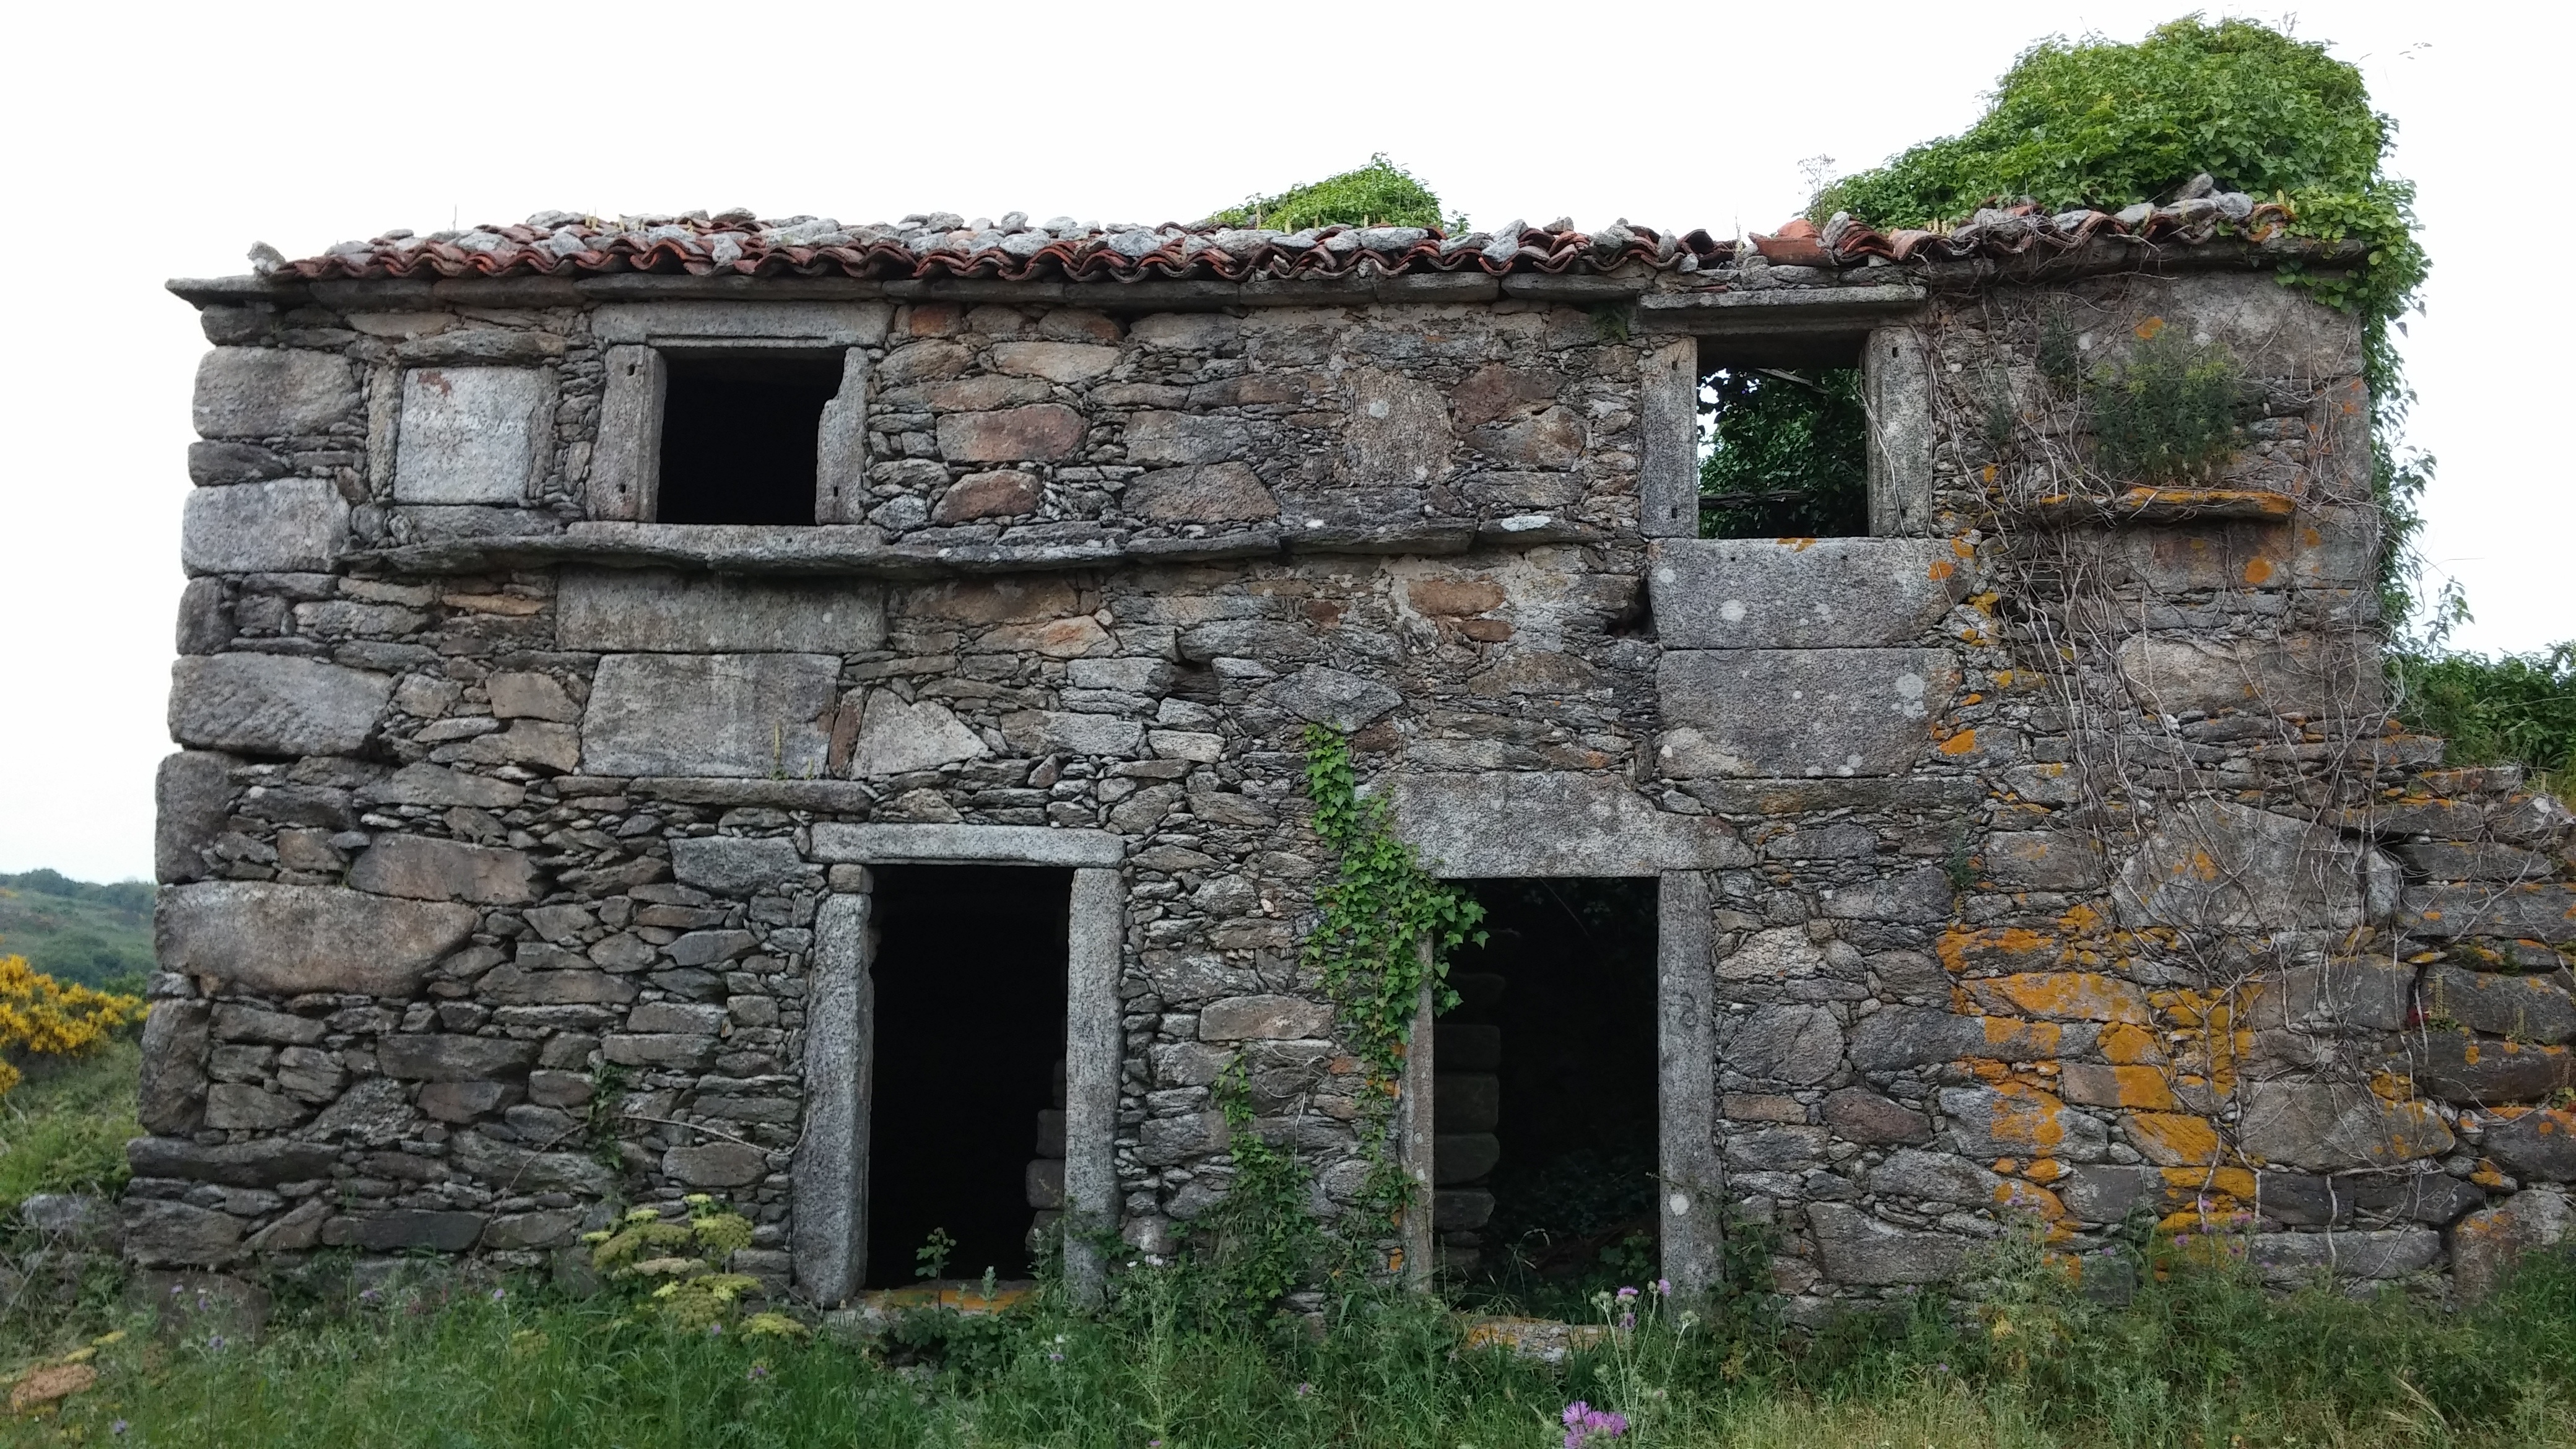
field, house, building, wall, village, cottage, abandoned, chapel, fortification, old house, ruins, monastery, galicia, estate, rural area, archaeological site, stone house, house abandoned, house ruins, ancient history, house in ruins, candelago, corme